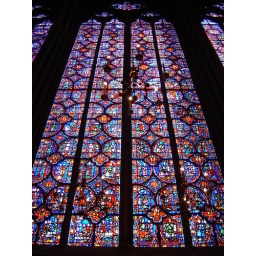
A stained glass window within the Sainte-Chapelle